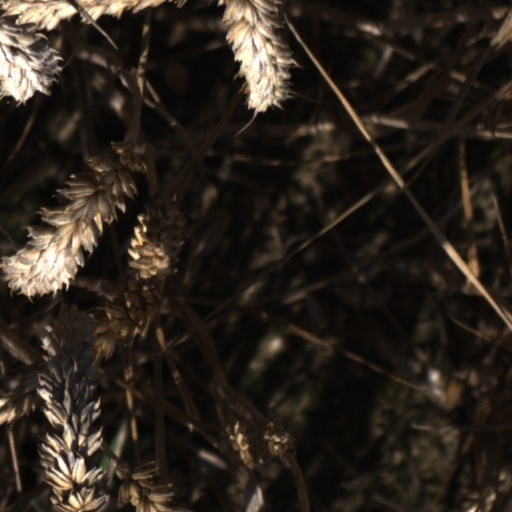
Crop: wheat